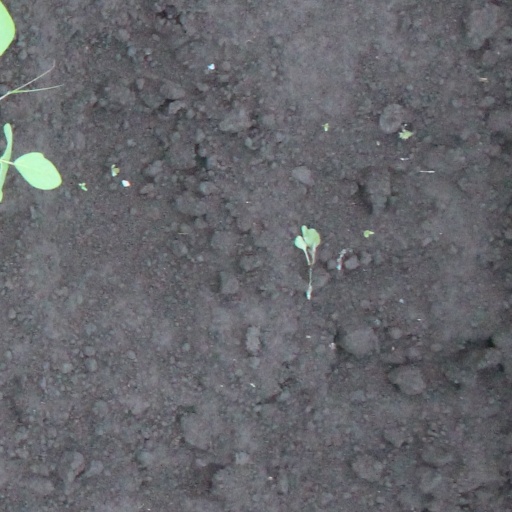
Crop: soybean